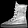
Label: Ankle boot